Billy Corgan

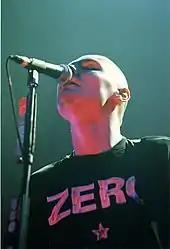
Corgan performing in 1997

Chamberlin was reunited with the band in 1999. In 2000, they released "Machina/The Machines of God", a concept album on which the band deliberately played to their public image. Critics were again divided, and sales were lower than before; "Machina" is the second lowest-selling commercially released Smashing Pumpkins album to date, with U.S. sales of 583,000 units up to 2005. During the recording for "Machina", Wretzky quit the band and was replaced for the upcoming tour by former Hole bassist Melissa Auf der Maur. In 2000 the band released "Machina II/The Friends & Enemies of Modern Music" free over the Internet and broke up at the end of the year, playing their last show on December 2, 2000, at the Cabaret Metro.